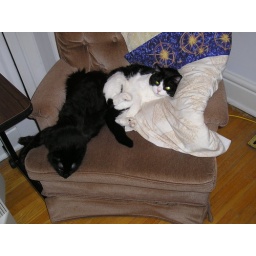
Minou and Mackey sleeping in Jon's office